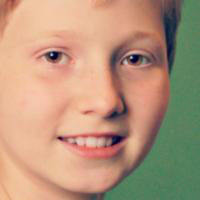
Age group: age 01-10